Christopher Latham Sholes

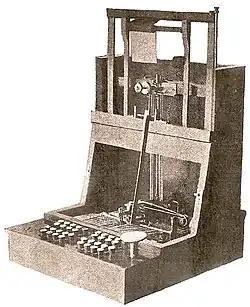
John Pratt's Pterotype, the inspiration for Sholes in July 1867, a version close to the stock model advocated by fellow inventor Frank Haven Hall

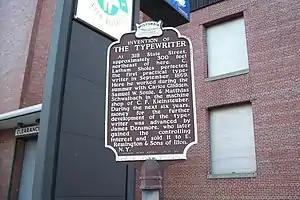
Wisconsin Historical Marker

Typewriters with various keyboards had been invented as early as 1714 by Henry Mill and have been reinvented in various forms throughout the 1800s. It is believed that Sholes drew inspiration from the inventions of others, including those of Frank Haven Hall, Samuel W. Soule, Carlos Glidden, Giuseppe Ravizza and, in particular, John Pratt, whose mention in an 1867 "Scientific American" article Glidden is known to have shown Sholes. Sholes' typewriter improved on both the simplicity and efficiency of previous models, which led to his successful patent and commercial success.